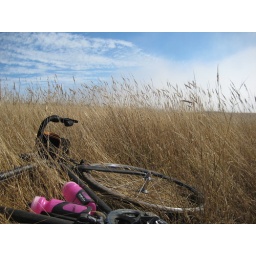
bike in grass